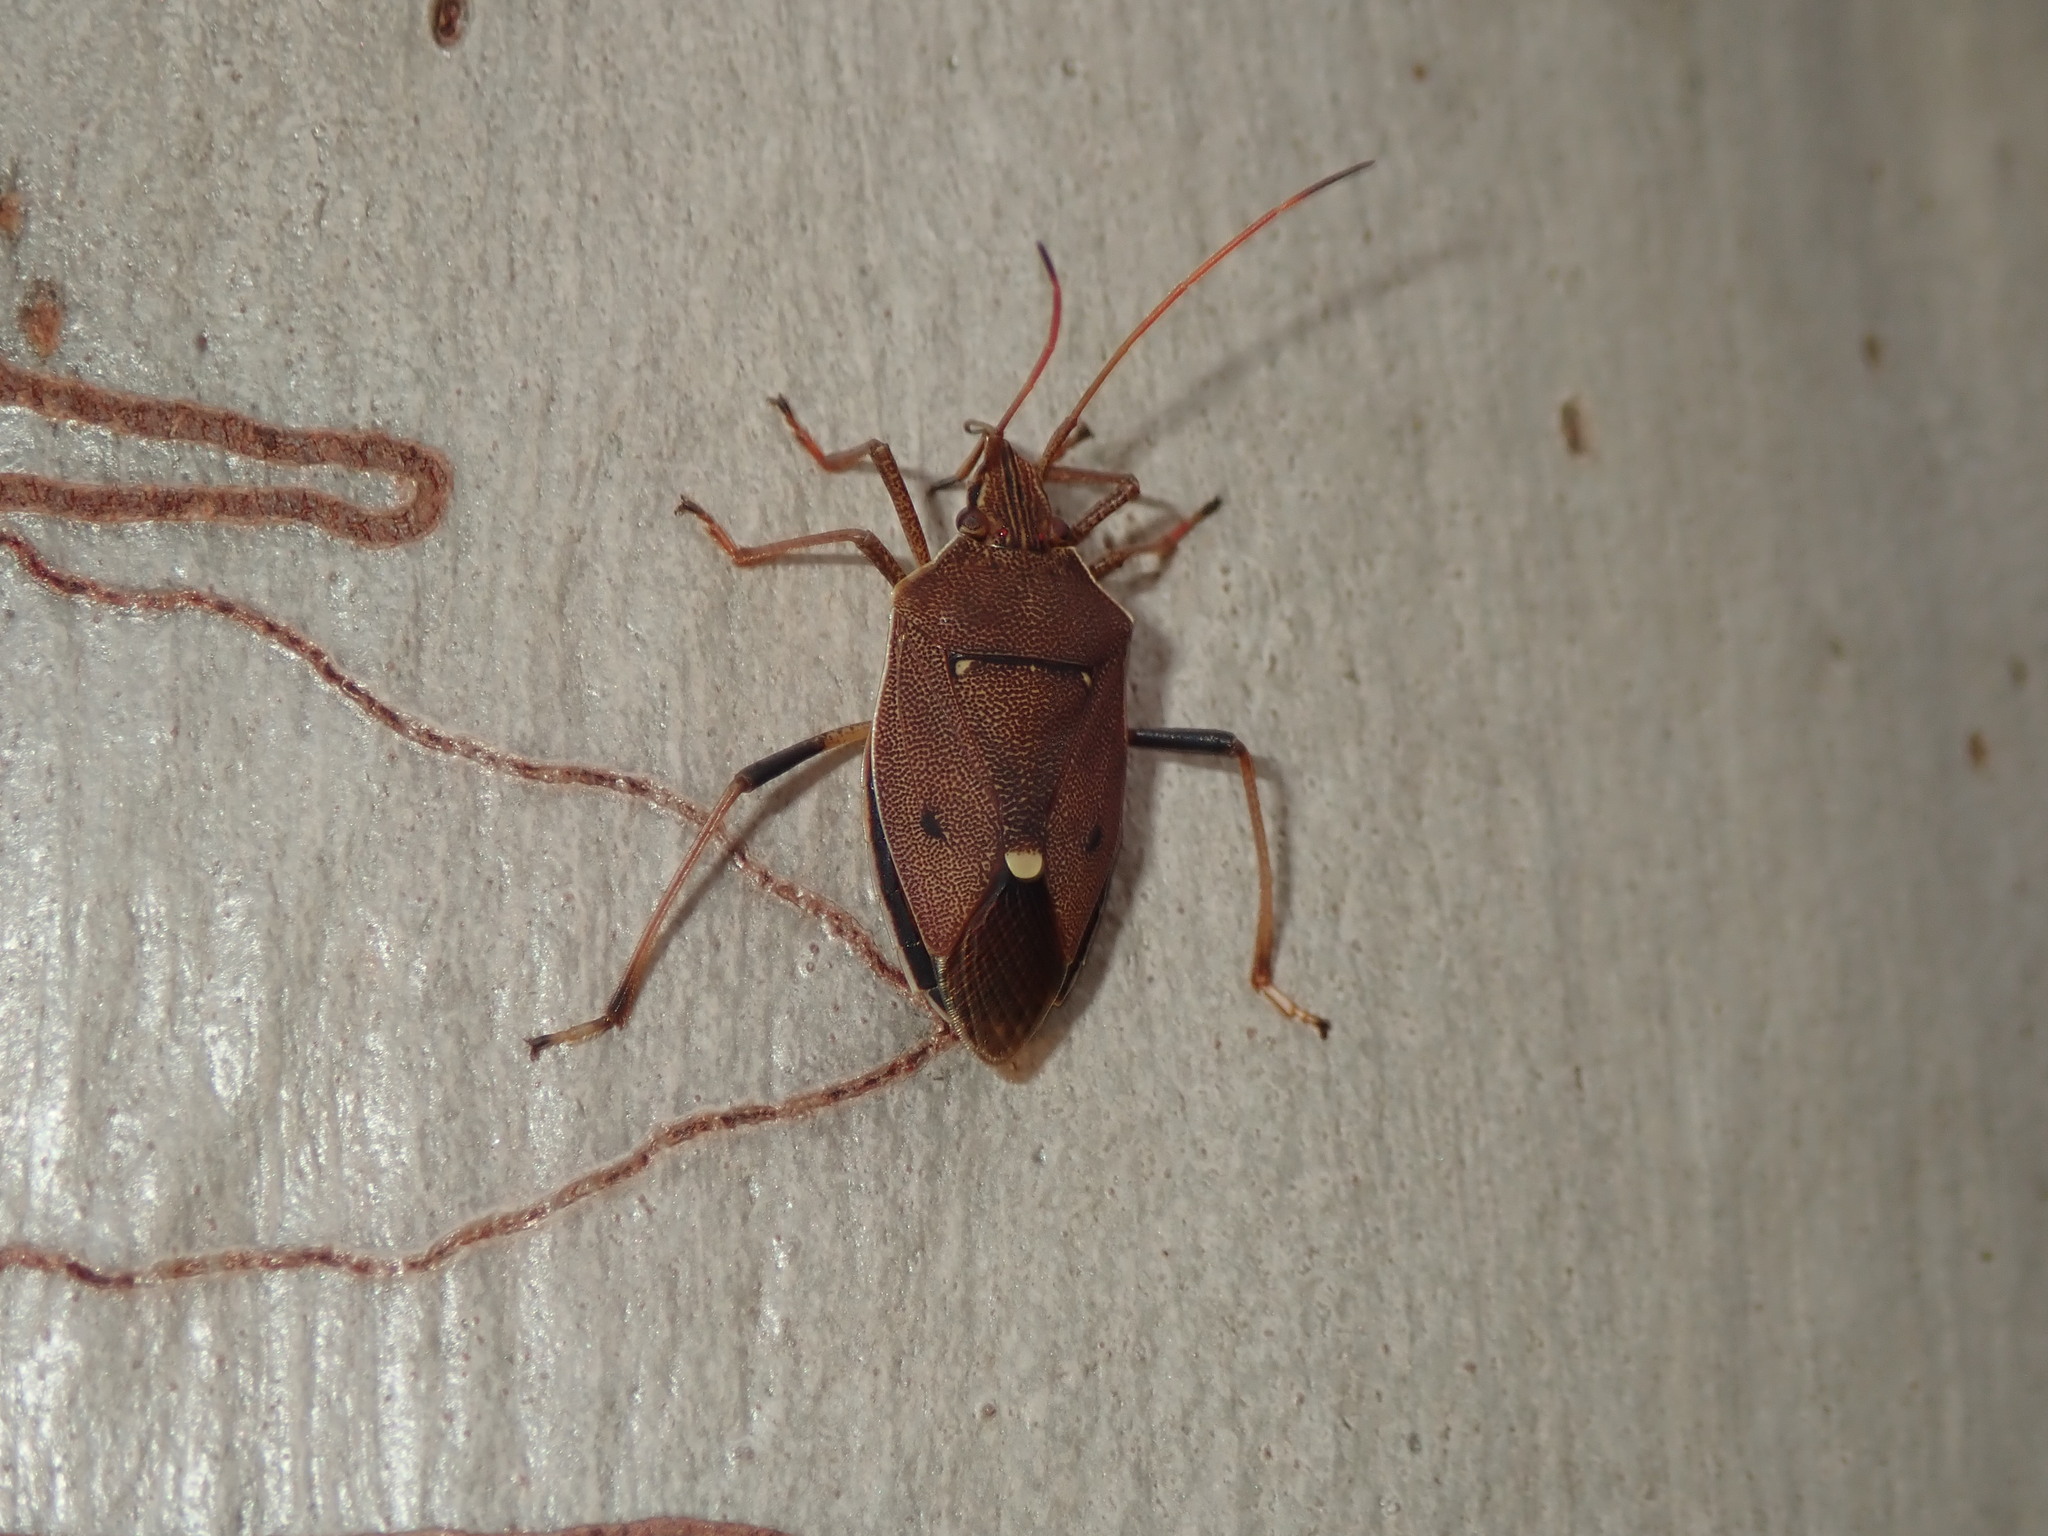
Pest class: stink_bug